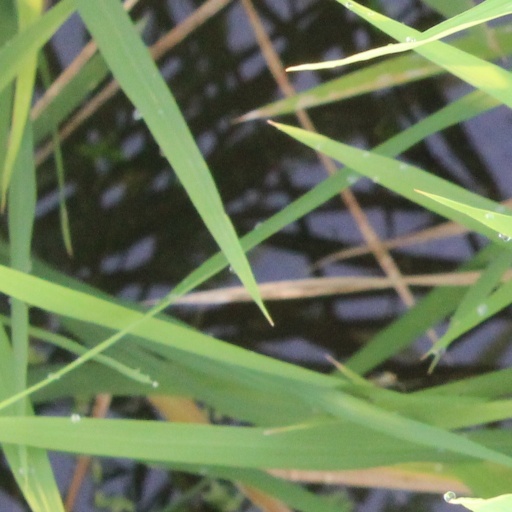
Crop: rice